Districts of Madrid

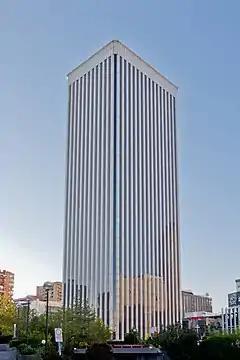
Torre Picasso, designed by Minoru Yamasaki

Located in the Cuatro Caminos ward, AZCA is the financial center of Madrid. The area is populated by skyscrapers, among them Torre Picasso at , Edificio BBVA at and Torre Europa at . The skyscraper Torre Windsor once stood here as well, until it burned completely on the night of 12 February 2005. A large El Corte Inglés department store consisting of three interconnected buildings is also located here. The area is directly linked to Barajas Airport by metro line 8 at the "Nuevos Ministerios" station. It is the Parkour centre of Madrid.